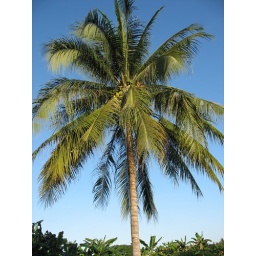
if you look closely, u can see the boy in the tree, he's wearing a yellow t-shirt...